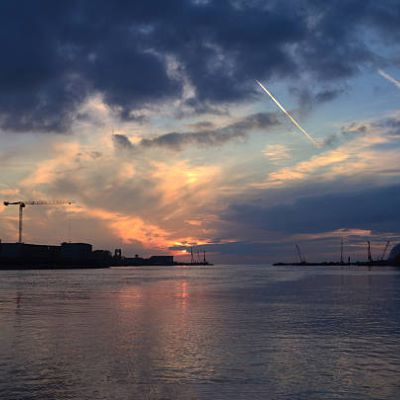
Cloud type: Cirrostratus (Cs)